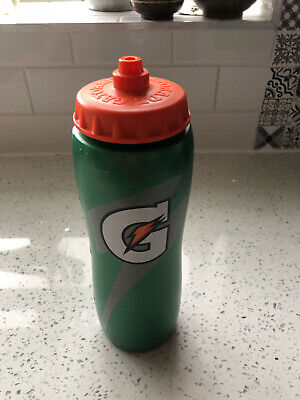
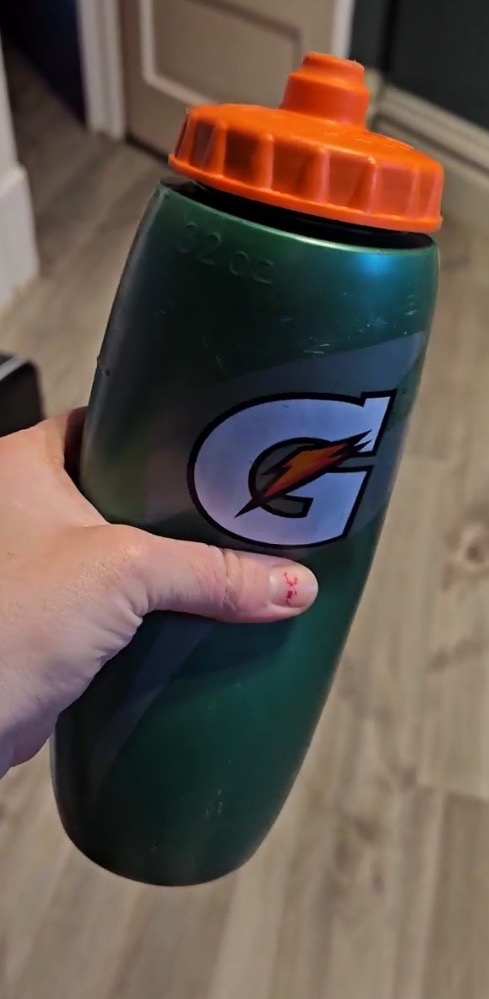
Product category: misc
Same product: yes